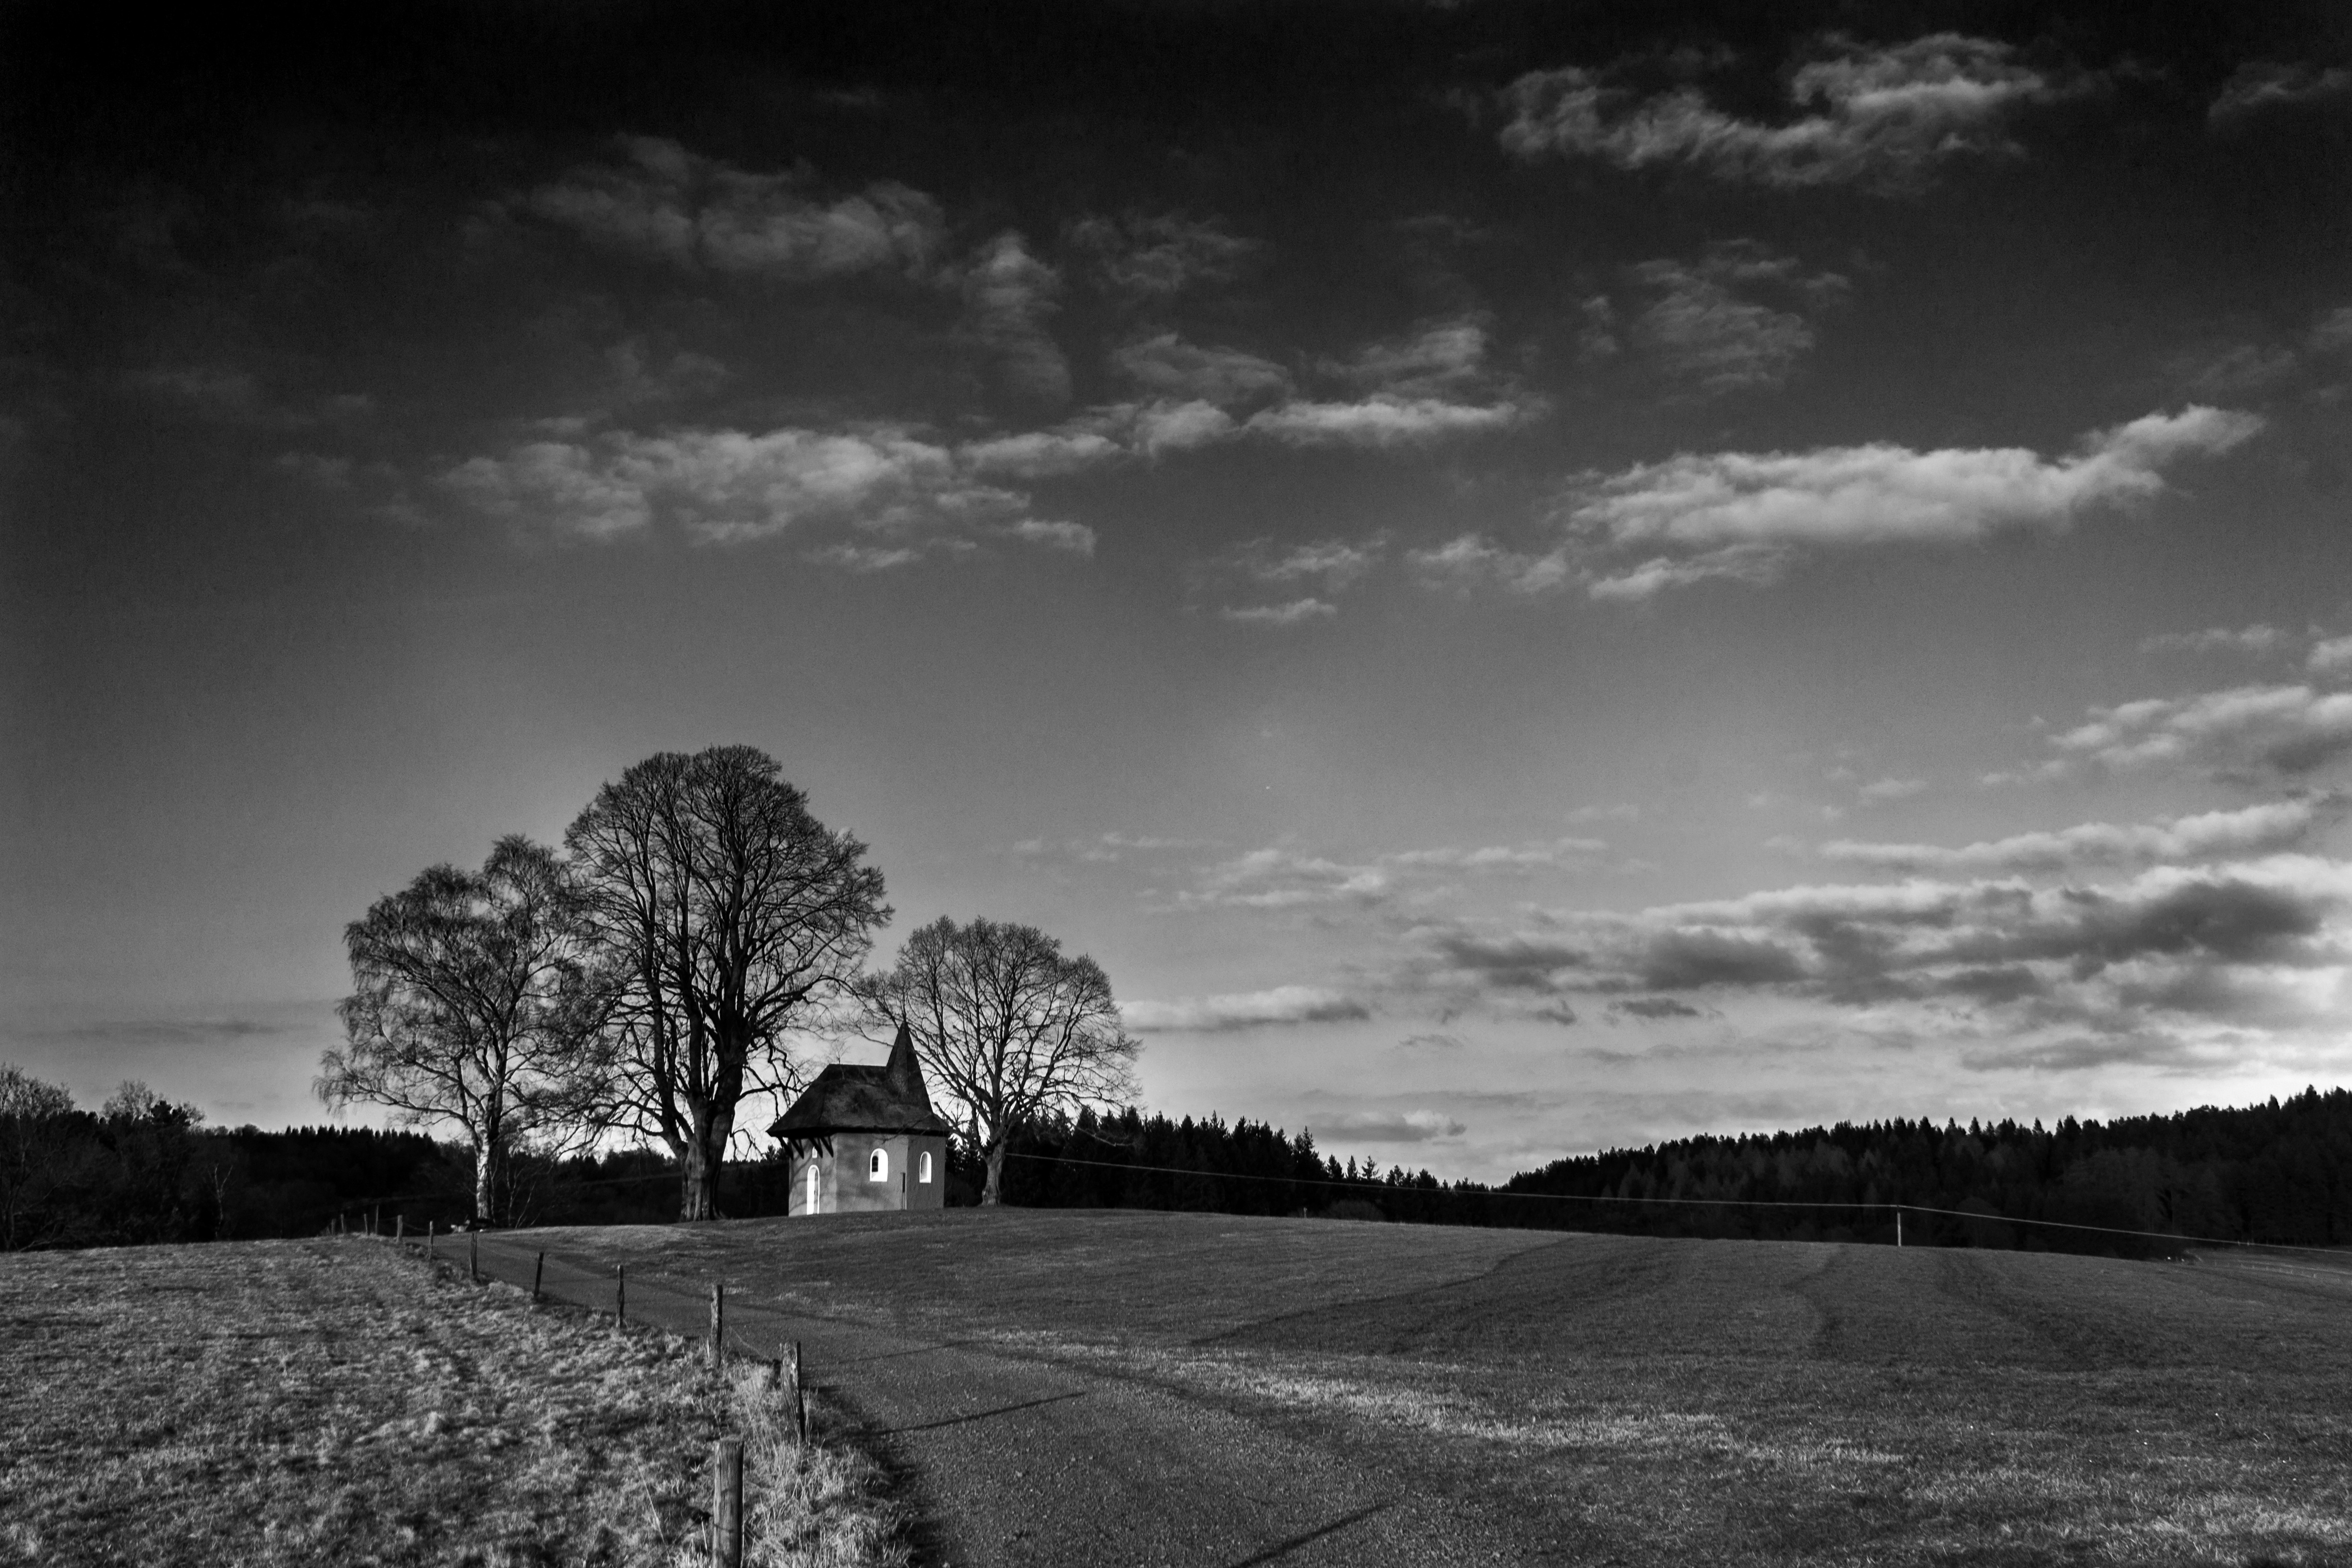
landscape, tree, nature, horizon, cloud, black and white, architecture, sky, field, photography, morning, building, dawn, atmosphere, dusk, evening, weather, religion, darkness, chapel, black, monochrome, faith, rural area, monochrome photography, atmospheric phenomenon, woody plant